Cerro Ballena

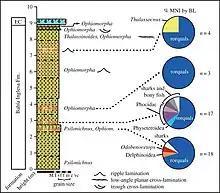
Stratigraphic and sedimentological column from Cerro Ballena

Cerro Ballena comprises a quarry extending along the Pan-American Highway, though aerial maps indicate a larger extent of nearly . The locality is about in thickness, composed of stratified fine to very fine-grained silty sandstones and sands that are assigned to the Bahía Inglesa Formation. About four fossil "levels" are recorded within the first of Cerro Ballena. Stratigraphically, the succession of Cerro Ballena is overlain by the younger deposits of Estratos de Caldera. Compared to other localities and stratigraphic members of the Bahía Inglesa Formation, the quarry is located too far north for reliable age correlations. However, even though no radiometric analysis has been performed at Cerro Ballena, its fossil content has been used to estimate the relative geological age of the site.